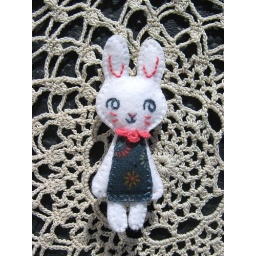
White Rabbit brooch in a navy flower print dress